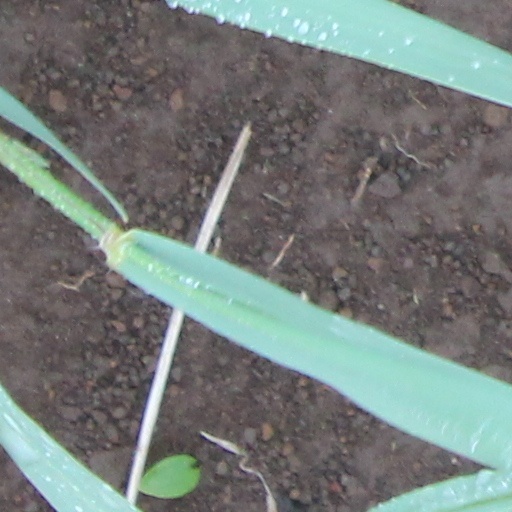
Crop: wheat